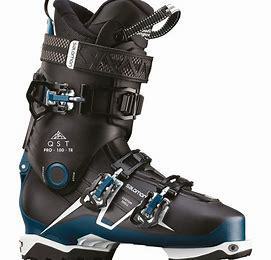
Brand: Salomon
Model: 100